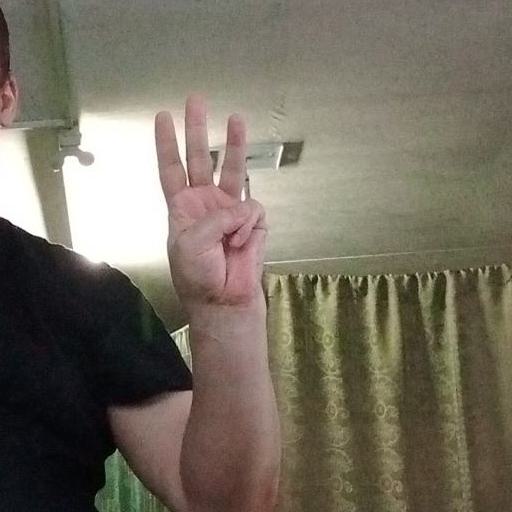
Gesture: three